John Lyman Faxon

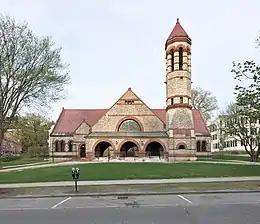
Rollins Chapel, Dartmouth College, Hanover, New Hampshire, 1884-85

John Lyman Faxon (1851–1918) was an American architect practicing in Boston, Massachusetts, during the late nineteenth and early twentieth centuries. Three of his buildings, the First Baptist Church of Newton (1888), the First Congregational Church of Detroit (1889–91) and the former East Boston High School (1898–1901), have been listed on the United States National Register of Historic Places.